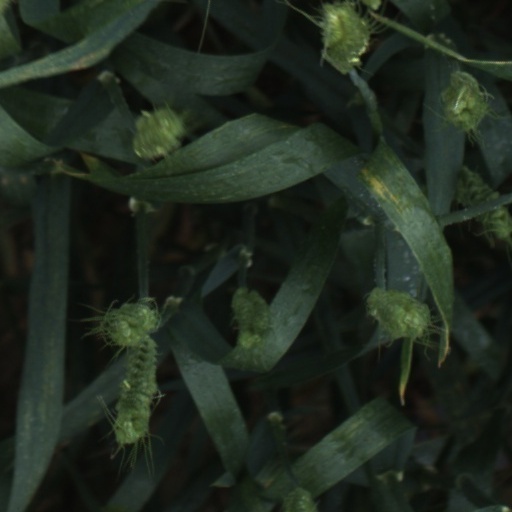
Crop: wheat